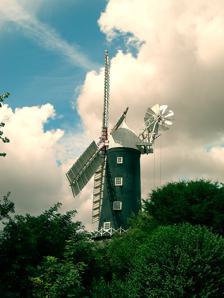
Building: Skidby Windmill
Country: United Kingdom
Year built: 1821
Yorkshire listed windmill Skidby Mill is a Grade II listed building Skidby Working Windmill Skidby Windmill is a Grade II* listed windmill at Skidby near Beverley , in the East Riding of Yorkshire , England . Originally built in 1821, the mill was further extended to reach its current five-story height in 1870. Powered by four sails measuring 11 metres (36 feet) in length, it remained in commercial operation until 1966. Between 1954 and 1966, the mill transitioned to grinding animal feedstuff using newly installed electric rollers, while also continuing to stoneground flour . In 1969, the mill was sold to the local council for a mere £1. After undergoing renovation, it reopened in 1974 as a working museum. This historic site holds the distinction of being the last operational English windmill north of the Humber , specializing in the production of wholemeal flour sourced from locally grown wheat . Open to visitors throughout the week, milling activities occur from Wednesday to Sunday, weather permitting. Adjacent warehouses contain the Museum of East Riding Rural Life , featuring notable exhibits such as the 'Wolds Wagon' built by P. H. Sissons & Sons, which was originally lent to the Beverley Army Museum of transport. P. H. Sissons & Sons were based at Beswick and built wagons from 1854 onwards. In 2008, restoration efforts commenced on the mill, focusing on the replacement of certain structural elements within the cap and fantail . The work involved the 15 ton cap being removed by a crane; the only time that the cap has been removed since the 1870s. Further refurbishment started in late-2019, with the removal of the sails and fantail which were transported to Norfolk for restoration. In July 2020, roof and window repairs were to be undertaken followed by painting of the tower which would take three months to complete. The sails and fantail were to be returned to the mill in early 2021, but 2 of the sails had wet rot and had to be replaced with replicas. See also List of windmills in the East Riding of Yorkshire References